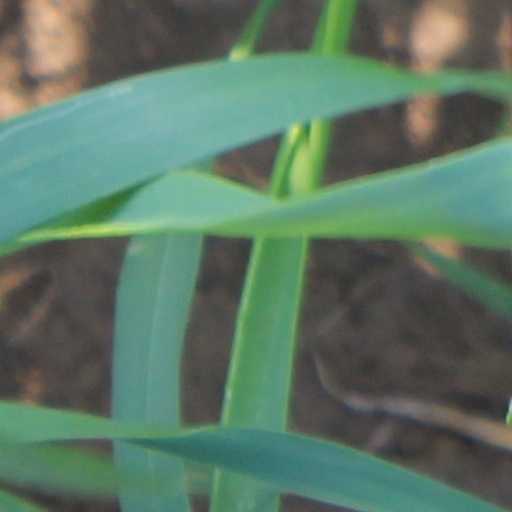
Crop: wheat